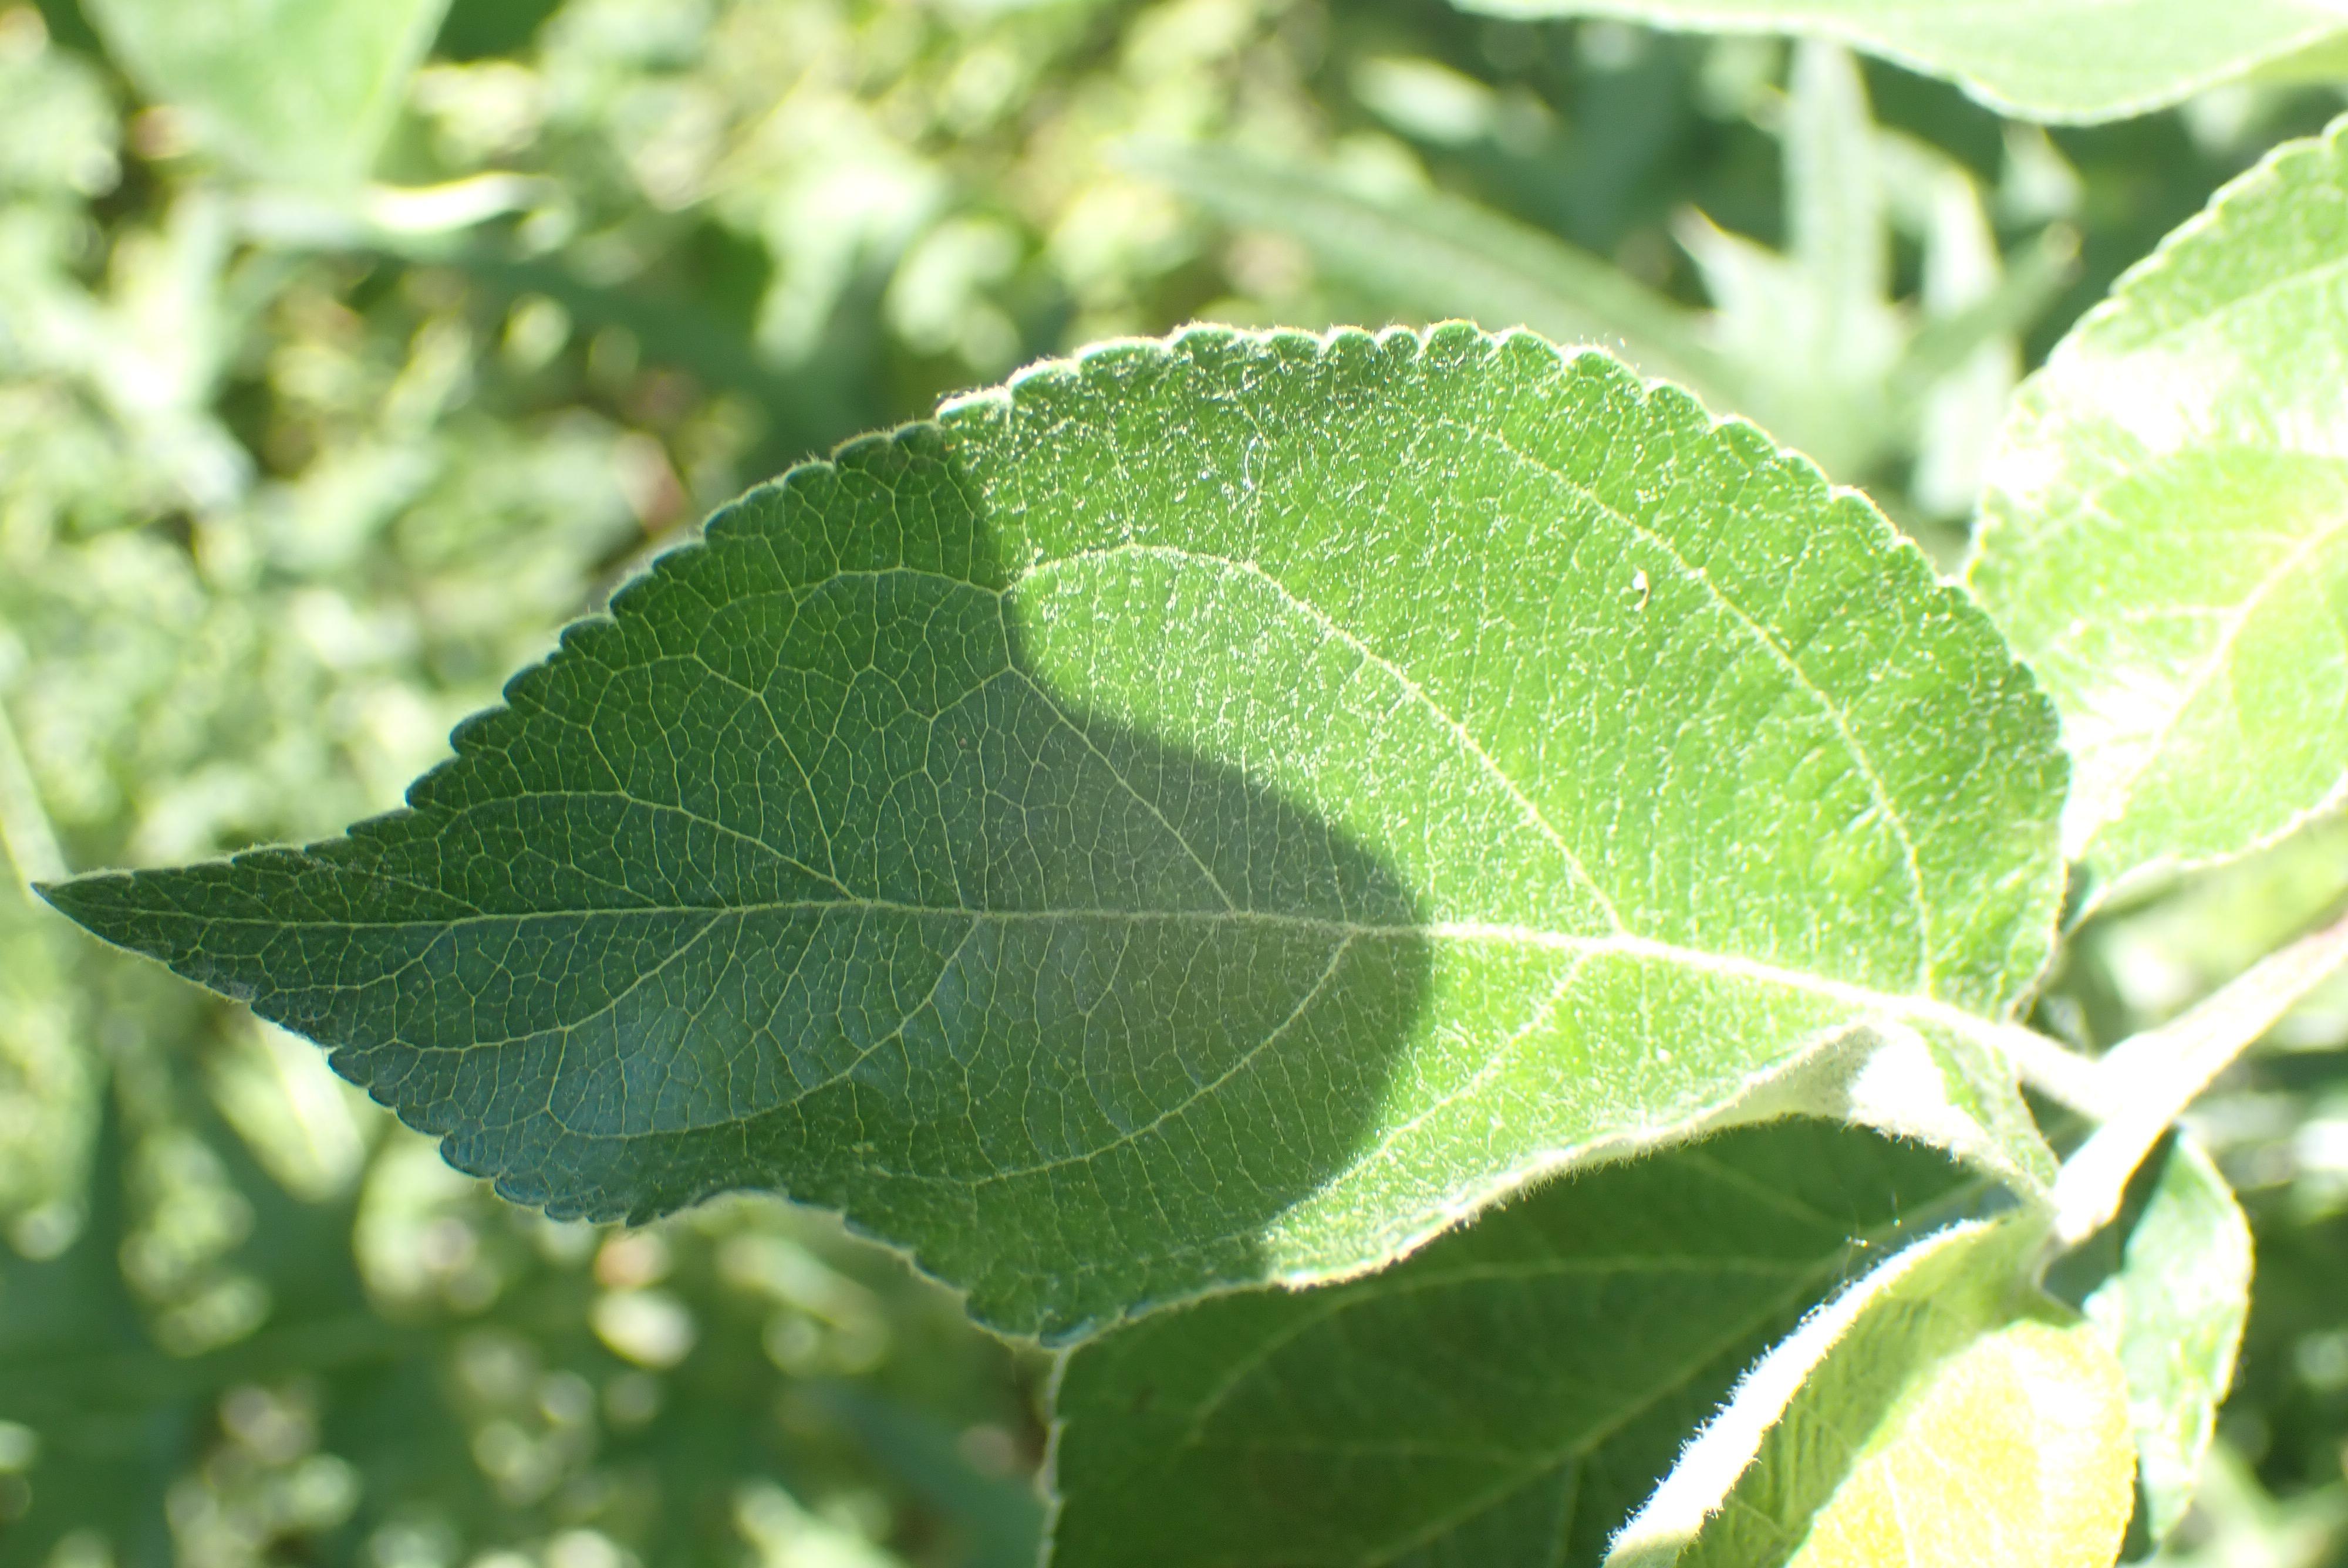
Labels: healthy